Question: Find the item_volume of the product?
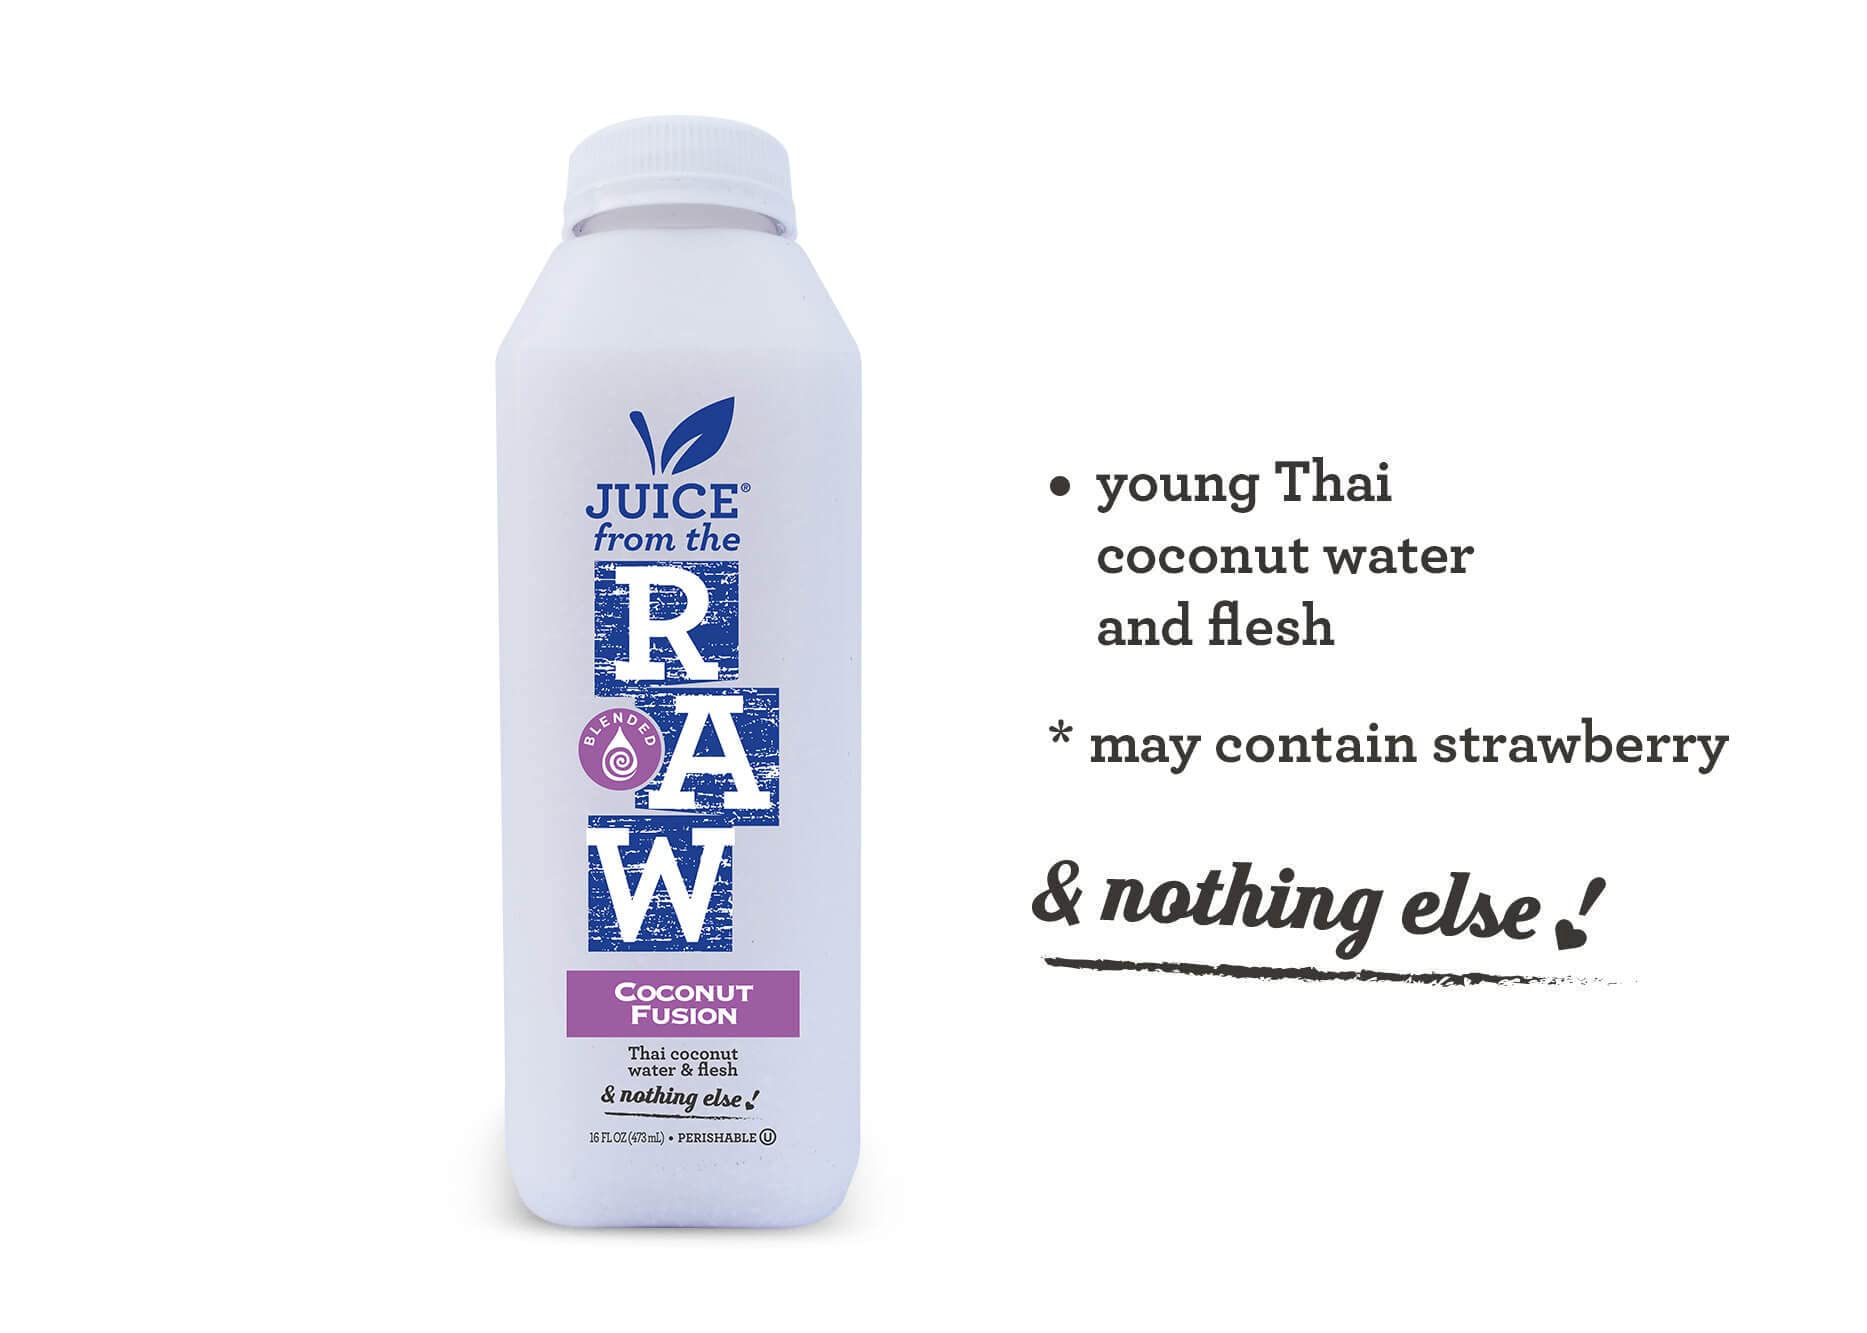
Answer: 16.0 fluid ounce